Memorial, Houston

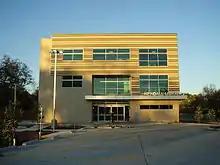
Kendall Library

Memorial is served by the Kendall Library of Houston Public Library (HPL), located on Eldridge Parkway, and the Spring Branch Memorial Branch of Harris County Public Library, in Hedwig Village.